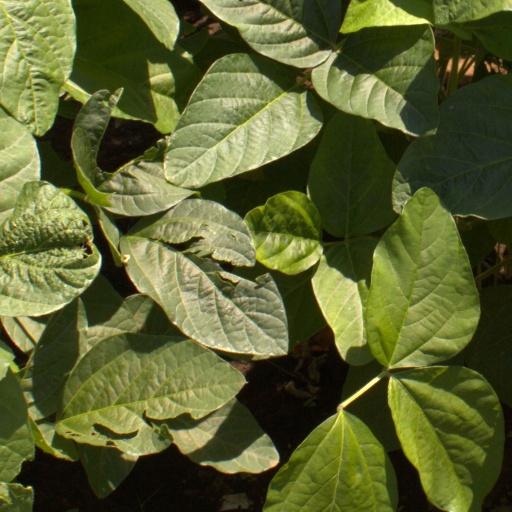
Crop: soybean